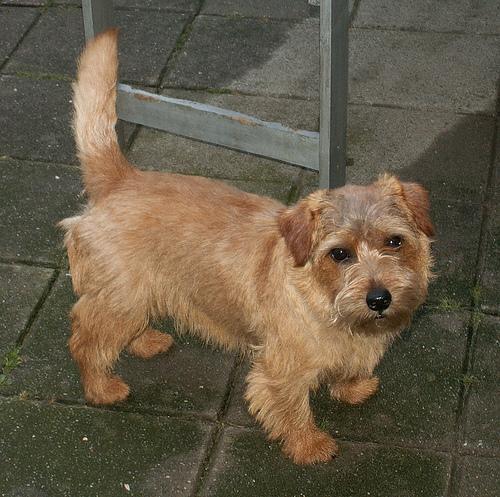
Norfolk_terrier